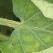
Crop: Tomato
Condition: virosis-d